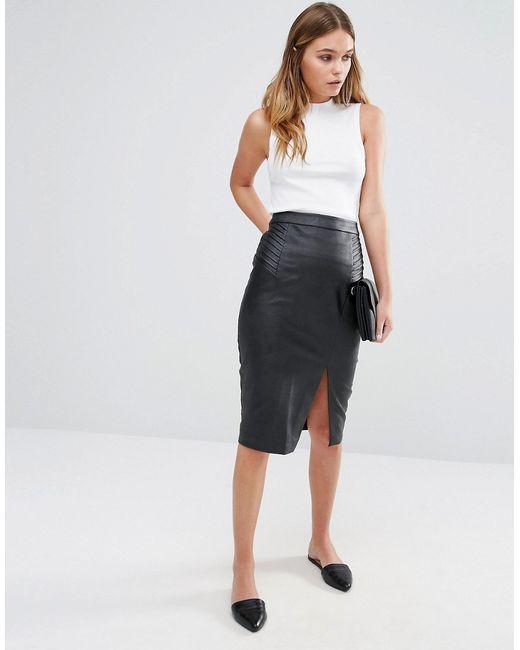
Mittellanger Wadenrock mit Frontöffnung und Kunstleder